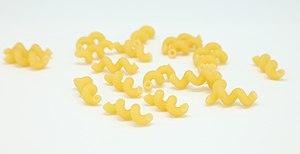
Pâtes de type cellentani (marque
Les pâtes alimentaires se distinguent par leur forme et par leur composition. Elles peuvent être faites exclusivement de farine de blé, mais aussi avec ajout d'œufs, selon les traditions et les régions. Chacune est souvent associée à une préparation en particulier, selon son temps de cuisson, sa consistance, sa capacité à retenir la sauce, et la facilité avec laquelle on peut la manger. La sauce à l'amatriciana, par exemple, ne se mange pas avec des pâtes cheveux d'ange, mais avec des bucatini.